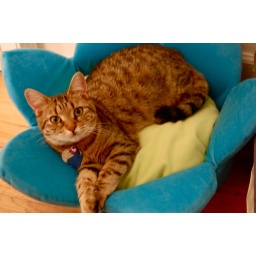
looking cute in her flower bed from ikea